Diljit Dosanjh

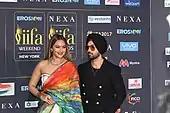
Diljit and Sonakshi Sinha at 18th IIFA Awards

Dosanjh continued his collaboration with Yo Yo Honey Singh in 2011 with the track "Goliyan" which was subsequently released as a part of the latter's album International Villager. He next sang for the soundtrack of the Bollywood film "Tere Naal Love Ho Gaya", released in January 2012, in a single called "Pee Pa Pee Pa" that also featured Priya Panchal. He also acted in that music video in the film. His subsequent single "Bodyguard", glorified the fall of Libyan revolutionary and politician, Muammar Gaddafi, where Dosanjh sang about his lifestyle, capture and death. His subsequent single "Miss Lonely", was composed by JSL Singh. In March 2012, he released his first religious album titled "Sikh". The album featured eight singles and talked about the principles and philosophy of Sikh religion. Dosanjh played a lead role in June 2012 film "Jatt & Juliet", which is available on Chaupal. The movie became one of the biggest hits in the Punjabi film industry. The award-winning film, directed by Anurag Singh, also featured actress Neeru Bajwa and was shot in Punjab and Mumbai in India and Vancouver, British Columbia, Canada. Dosanjh Diljit won the PTC Punjabi Film Award for Best Actor for the film. He gave vocals to five of the seven songs in the soundtrack of the film. The same year in November, he released his eighth album, called "Back 2 Basics", with nine tracks and the music composed by Tru Skool. The duo worked together to produce the incredibly popular "Kharku" which won the "Best Bhangra Song of the Year" award at both the Brit Asia TV Music Awards, and the PTC Punjabi Music Awards. In January 2013, Dosanjh's third Punjabi film "Saadi Love Story" hit the big screens. The film, that also starred Amrinder Gill and Surveen Chawla, flopped at the box office. Dosanjh sang for two songs in the film's soundtrack, which was composed by Jaidev Kumar. Dosanjh made a guest appearance in the April 2013 Punjabi film "Bikkar Bai Sentimental" with his track "Main Fan Bhagat Singh Da". Inspired by the success of "Jatt & Juliet", the producers of the film released a sequel to the film, titled "Jatt & Juliet 2", in June 2013. Dosanjh played the role of a cop in the film. The film had nine songs in the soundtrack, of which four were sung by Dosanjh. He gave vocals for the track "Main Taan Aidaan Hi Nachna" from the soundtrack of the Bollywood film "Yamla Pagla Deewana 2", which was released in June 2013. In August 2013, Dosanjh's music video "Proper Patola" was released on Vevo, making it the first Punjabi song to be featured on Vevo. The single, composed by Badshah, received over one million hits on YouTube just within a fortnight of its release. Dosanjh said: "I extend my thanks to all who have liked watching the song. I'm glad to live up to the expectations of all, and with their faith in me." Diljit shot for his next Punjabi film "Disco Singh", which was released on 11 April 2014. The film, directed and written by Anurag Singh, also features Surveen Chawla and is shot in Delhi NCR. In 2014, he worked for the film "Punjab 1984", which is set in the backdrop of 1984–86 Punjab insurgency. The film was released on 27 June 2014 and is directed by Anurag Singh. The film won National Film Award for Best Feature Film in Punjabi. Diljit is only the first south Asian artist who visited the US headquarters of Google, Facebook, Twitter, YouTube and Instagram on the same day. In 2015, he sang in a duet song in Coke Studio @ MTV Season 4, "Ki Banu Duniya Da", with the singer Gurdas Maan which was released on 15 August 2015 and was broadcast on 16 August 2015 on MTV India. Diljit's second film from 2015 "Mukhtiar Chadha" was appreciated for his unique role in it. In 2015, the "Most Sensational Celebrities" (MSC) study among most famous people in Pollywood, the riskiest personalities on the web, Diljit Dosanjh was found number one from number five in 2014 thus leaving behind Mika Singh, Gippy Grewal and Harbhajan Mann.